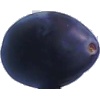
Label: Plum 3